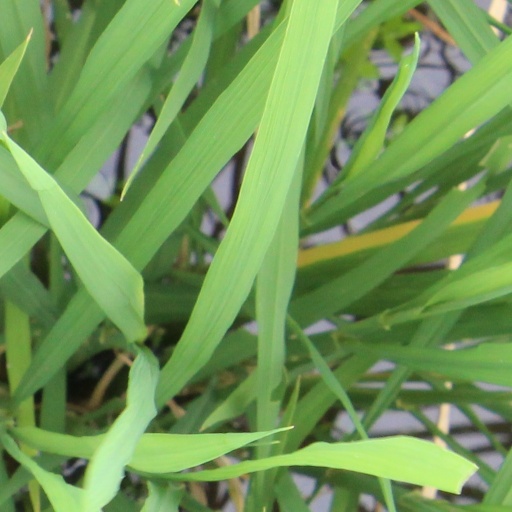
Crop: rice